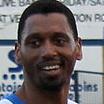
Age: 34